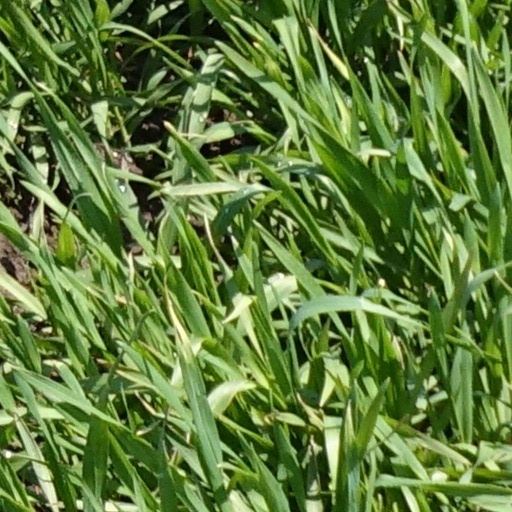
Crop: wheat